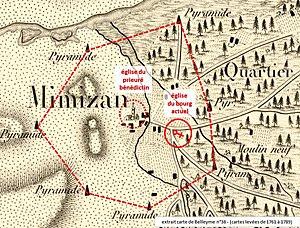
carte de Belleyme annotée
La commune de Mimizan, dans le département français des Landes, est une ancienne sauveté, délimitée originellement par sept à neuf piles de pierre selon les sources, appelées bornes de sauveté ou pyramides de sauveté. Cinq d'entre elles sont inscrites aux monuments historiques par arrêté du 13 juin 1941 et quatre sont encore visibles de nos jours.
Mimizan est une commune du Sud-Ouest de la France, située dans le département des Landes en région Nouvelle-Aquitaine. Elle appartient au pays de Born.